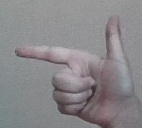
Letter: yaa